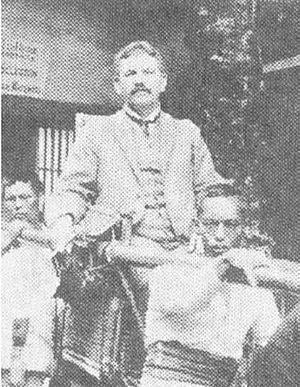
Julius Karl Scriba est un médecin allemand qui fut conseiller étranger au Japon pendant l'ère Meiji. Il contribua ainsi au développement de la médecine occidentale dans l'archipel asiatique.